Pandora (computer)

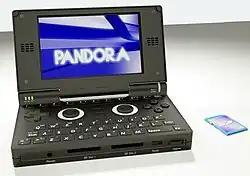
The render of the Pandora, by OpenPandora in late 2008

The Pandora is designed to be a handheld game console with high-end PDA capabilities, but may also be run as a low-power full-featured Linux desktop. The system by default comes with a Linux-based OS based on Ångström.